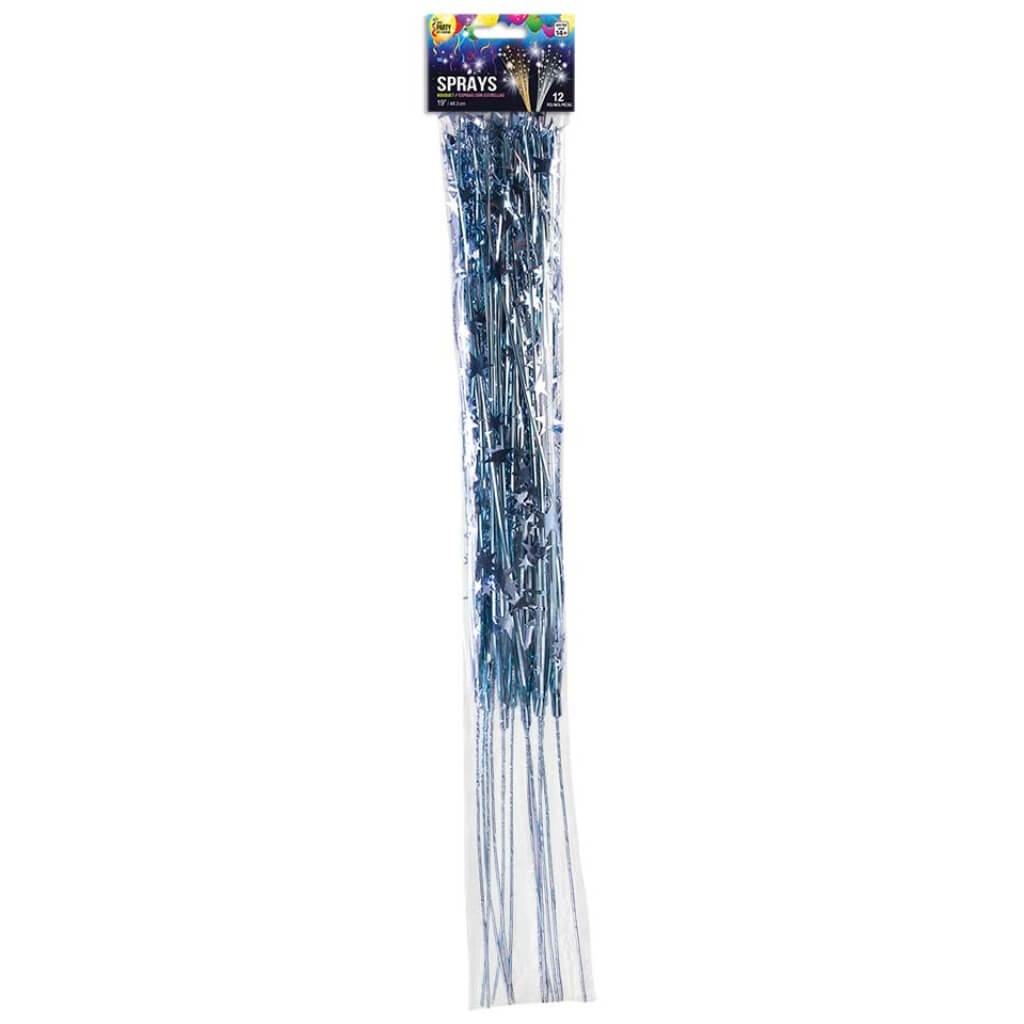
STAR SPRAY 19" ICE BLUE
Brand: FORUM
Category: Arts & Entertainment > Party & Celebration > Party Supplies > Spray String